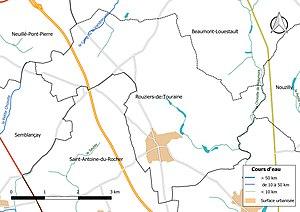
Carte du réseau hydrographique de la commune de fr:Rouziers-de-Touraine (France).
Rouziers-de-Touraine est une commune française située dans le département d'Indre-et-Loire, en région Centre-Val de Loire.